Clarence Herschberger

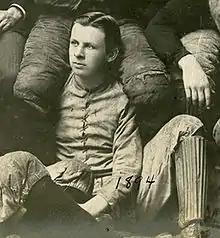
Clarence Bert Herschberger, University of Chicago Men's Football Team, 1894

Herschberger has also been credited with a number of innovations in the sport. He was believed to be the first player to kick spiral punts, and Stagg credited him as being the first to use the Statue of Liberty play. He has also been credited as the first player to do an onside kick and most likely the first player to ever receive an x-ray for an injury.